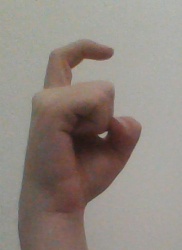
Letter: ra